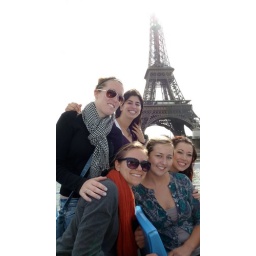
My roommates are the ones standing up and the other girls are our friends in the program